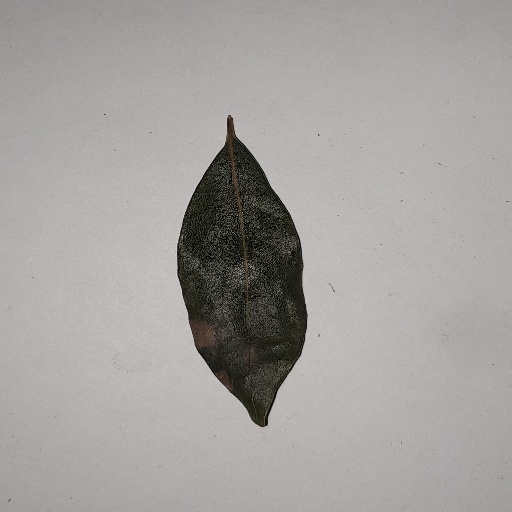
Species: Camphor
Leaf condition: Bacterial Spot